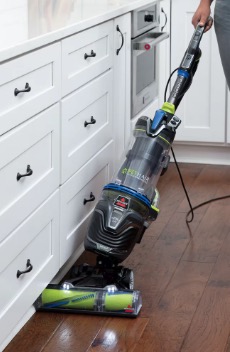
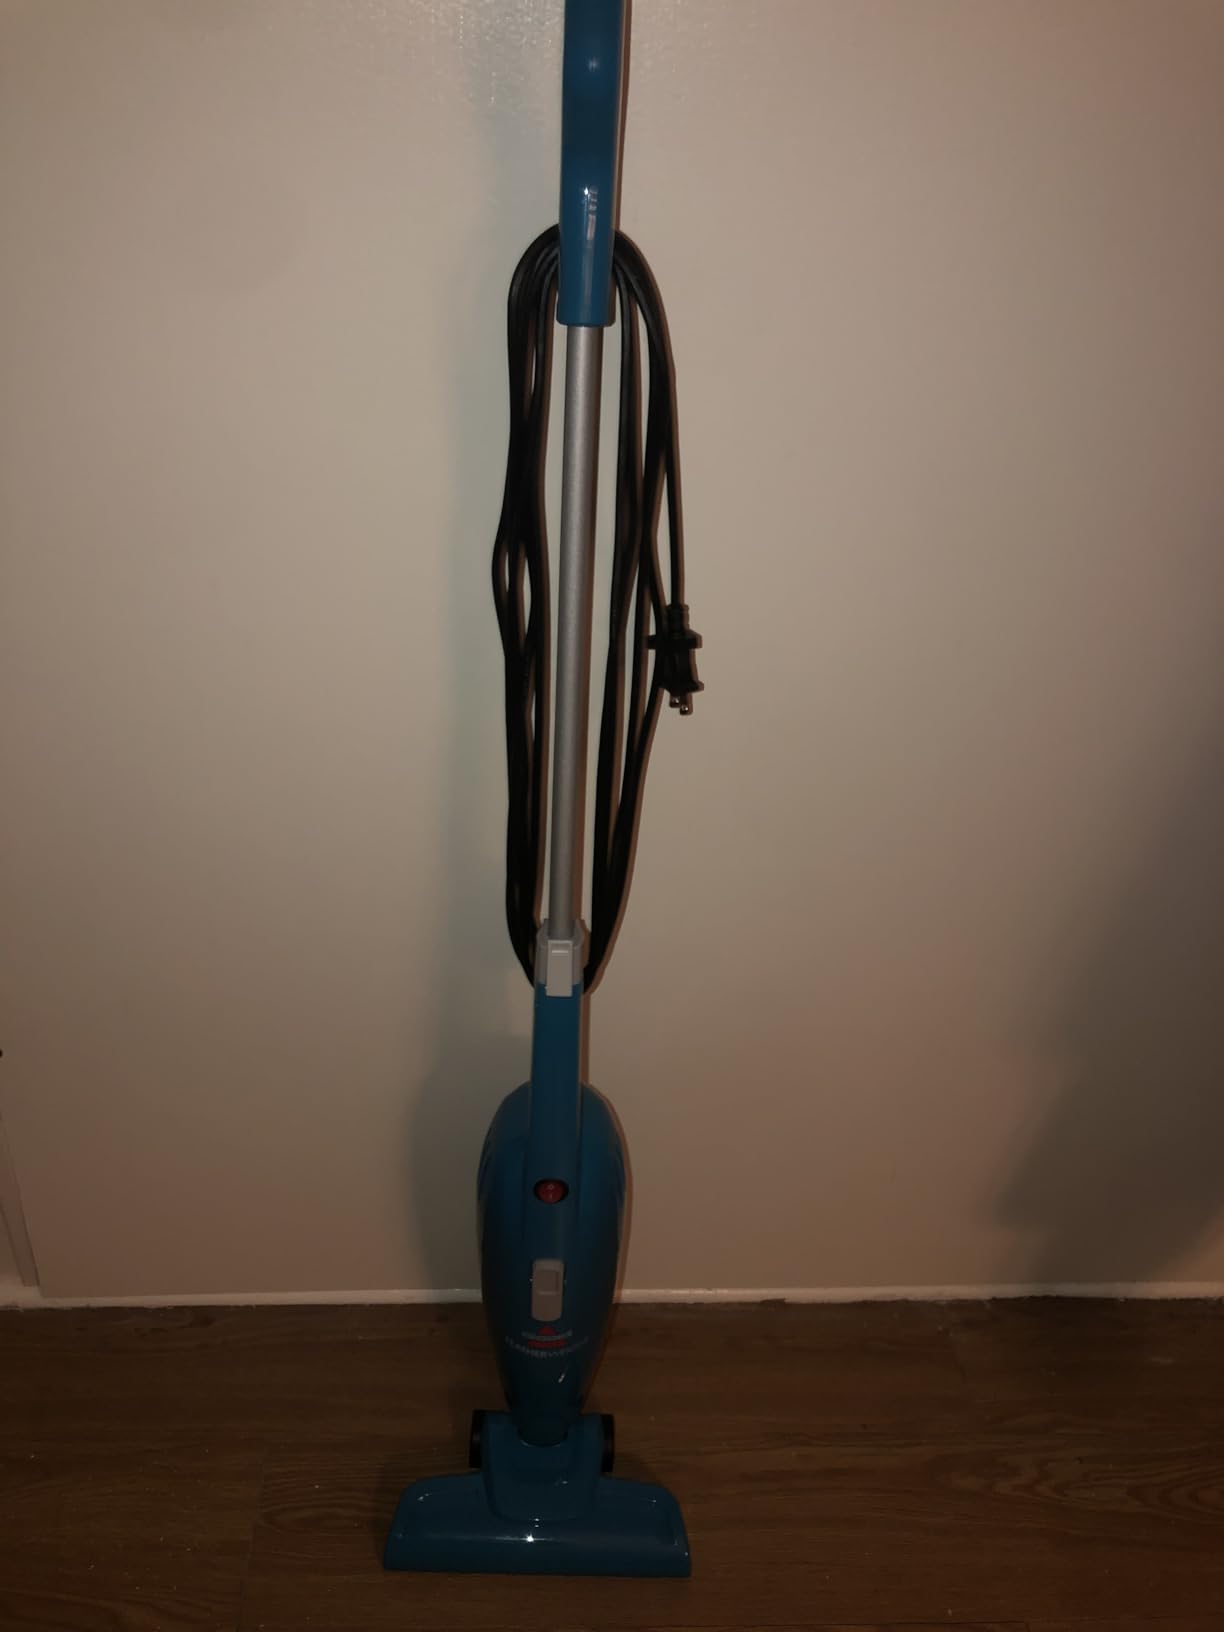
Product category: items_vacuum
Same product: no